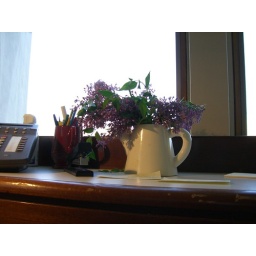
My new boss put flowers in my office for my first day. I think this job is a keeper.